Dindi Pajares

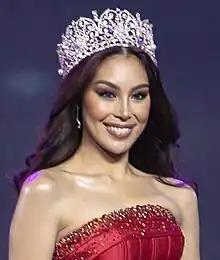
Pajares in 2022

Dindi Joy Lacabe Pajares is a Filipina military reservist, and beauty pageant titleholder who was appointed as Miss Supranational Philippines 2021. She represented the Philippines at the Miss Supranational 2021 pageant in Nowy Sącz, Poland and finished as a top 12 semifinalist.